Sajid Javid

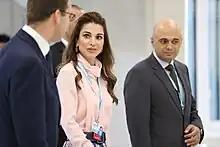
Queen Rania of Jordan and Javid, at "Supporting Syria and the Region conference", 2016

In July 2016, Javid was appointed Secretary of State for Communities and Local Government by Prime Minister Theresa May. In the role, he focused on increasing housing supply, including delivering a new generation of affordable and council housing. He had previously described council homes as "poor housing for the poor", but helped secure funds for new local council building in the 2017 budget.